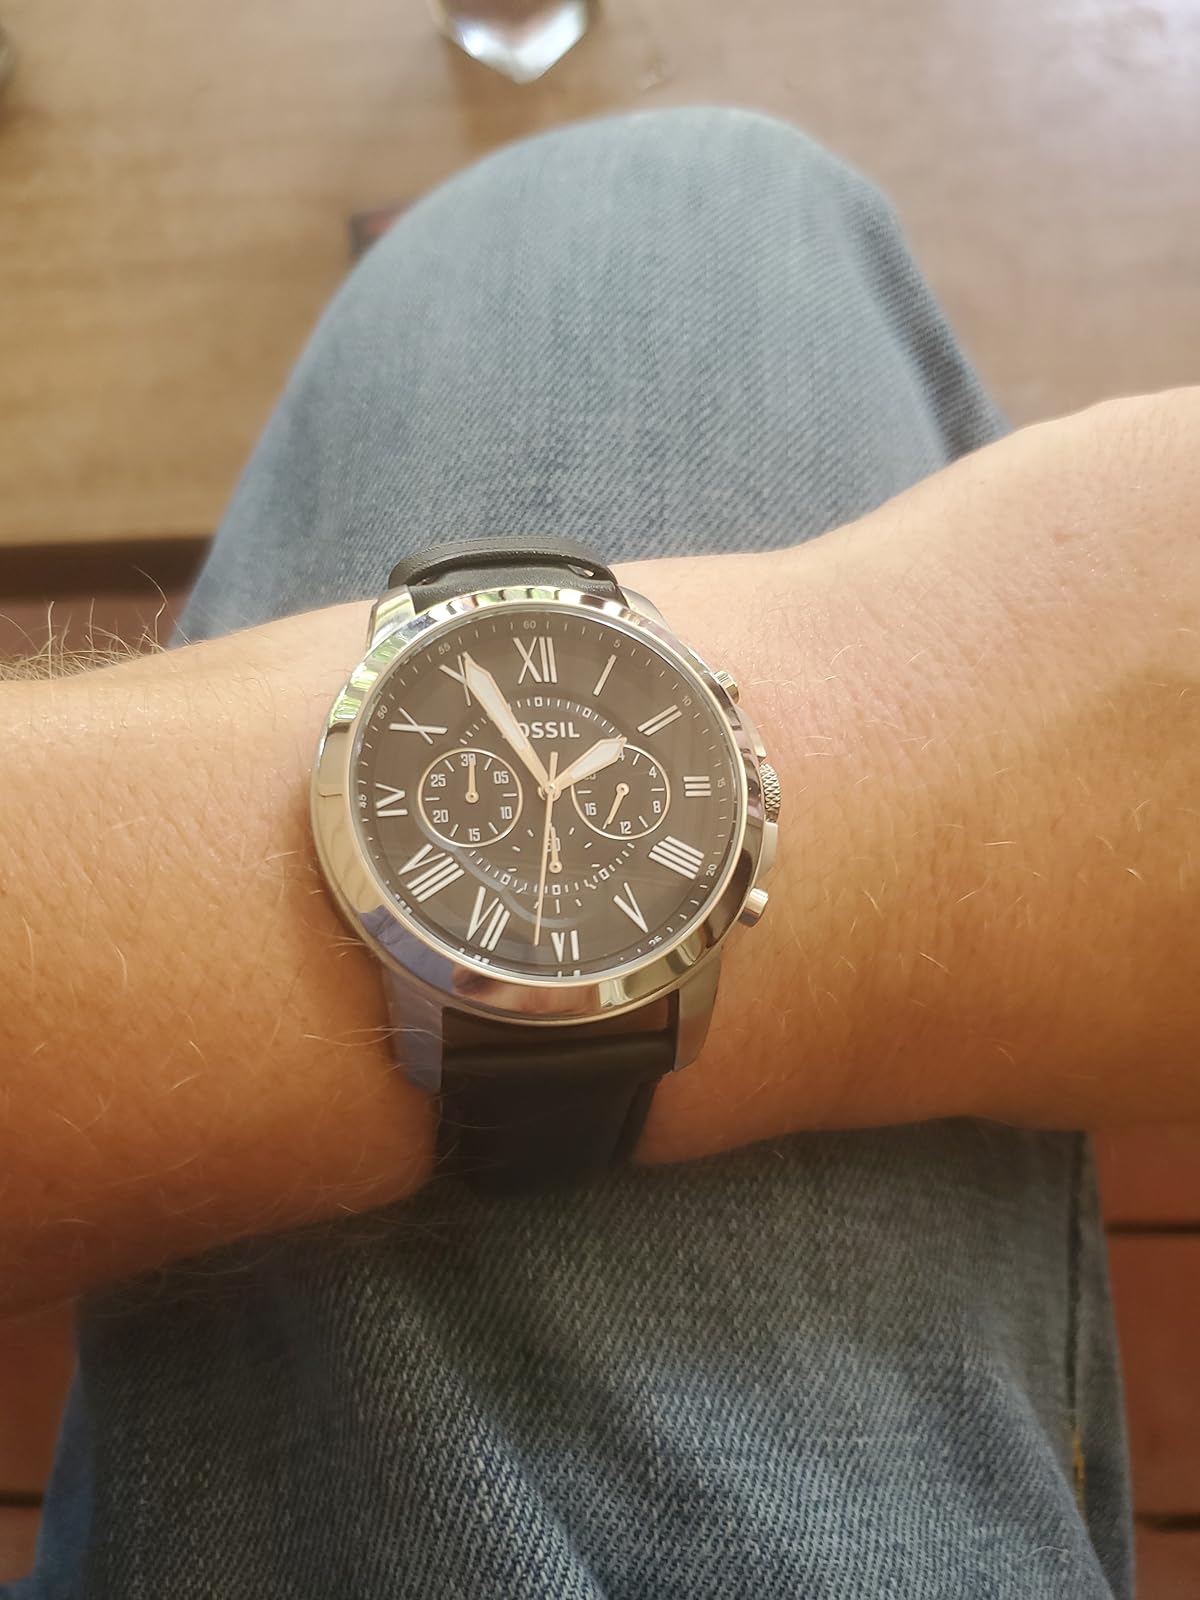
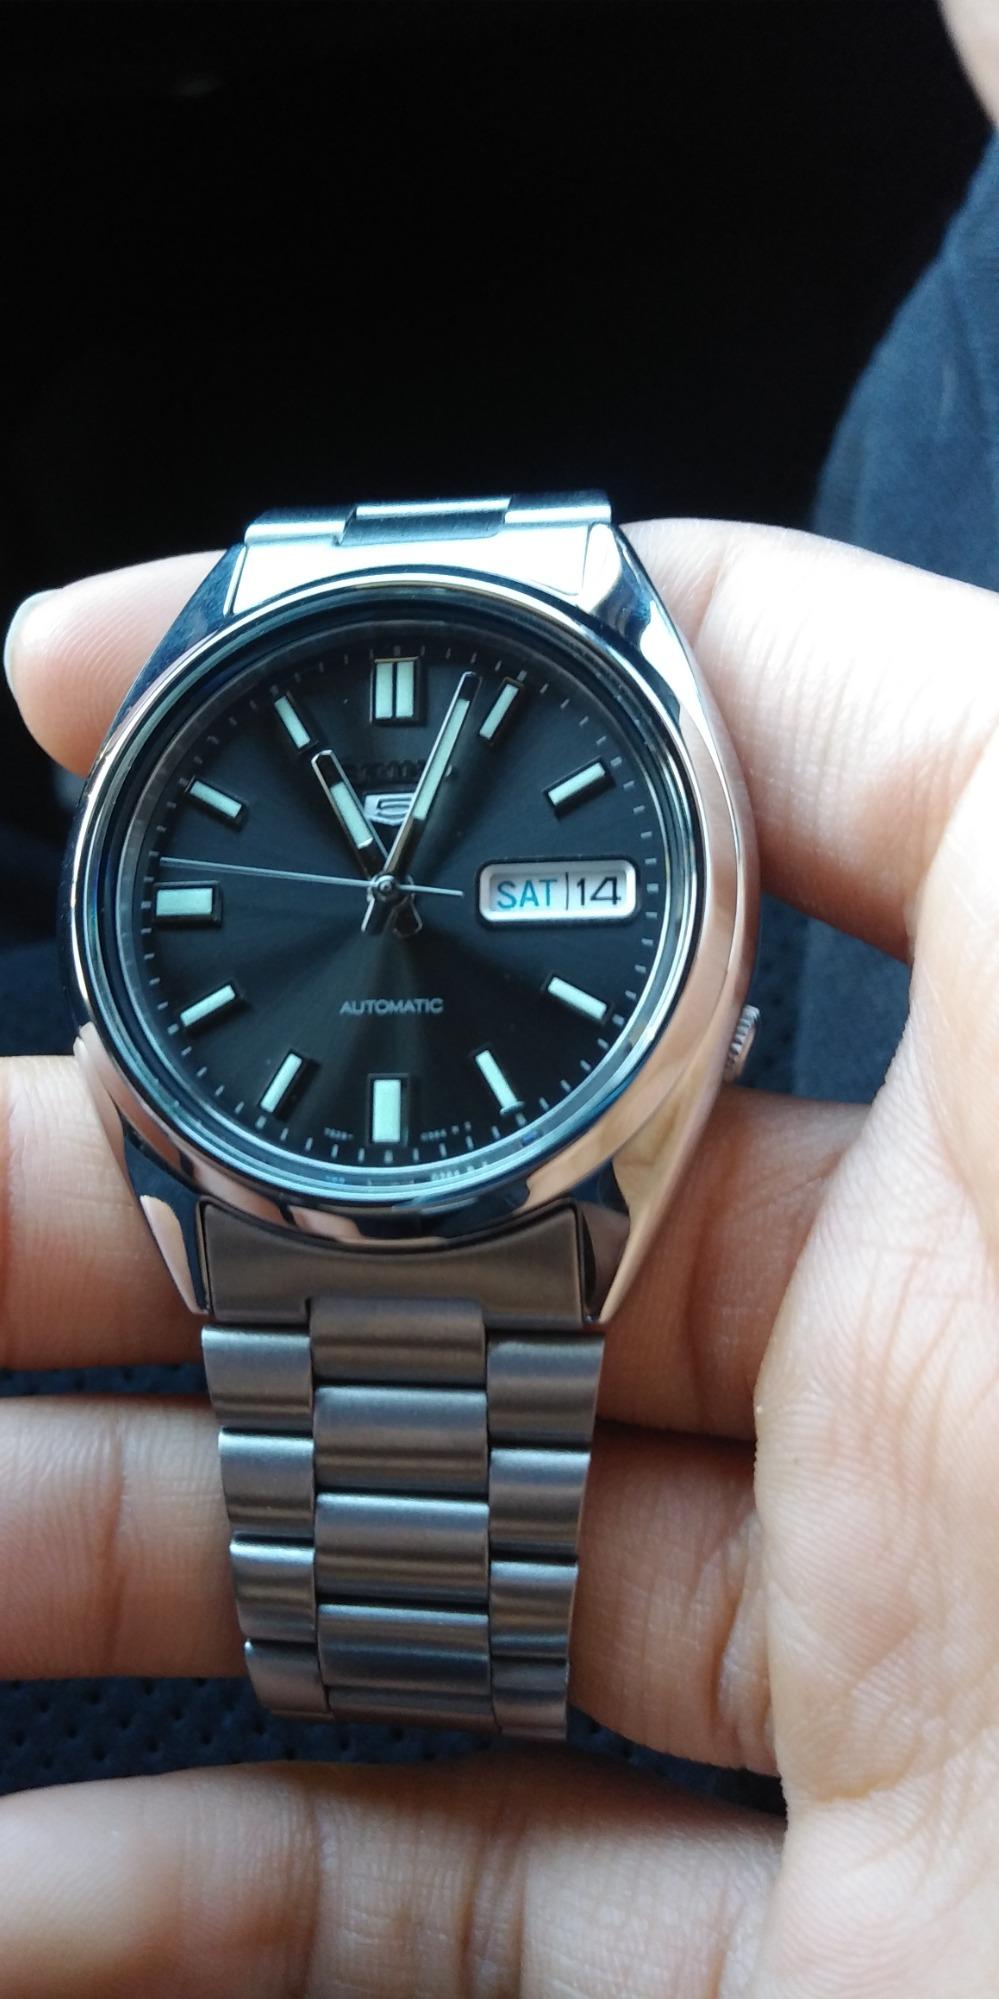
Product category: accessories_watch
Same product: no